Jefferson nickel

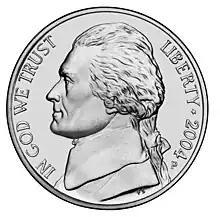
A silver coin with a portrait of Jefferson depicted. "In God we trust" is printed along the border to the left, and "Liberty 2004" printed along the right.

In November 2003, the Mint announced the first two reverse designs, to be struck with Schlag's obverse in 2004. The first, designed by United States Mint sculptor-engraver Norman E. Nemeth, depicts an adaptation of the Indian Peace Medals struck for Jefferson. The second, by Mint sculptor-engraver Alfred Maletsky, depicts a keelboat like that used by the Expedition.